Ceramic matrix composite

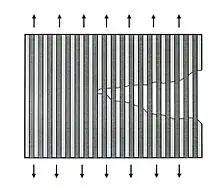
Scheme of crack bridges at the crack tip of ceramic composites.

The high fracture toughness or crack resistance mentioned above is a result of the following mechanism: under load the ceramic matrix cracks, like any ceramic material, at an elongation of about 0.05%. In CMCs the embedded fibers bridge these cracks (see picture). This mechanism works only when the matrix can slide along the fibers, which means that there must be a weak bond between the fibers and matrix. A strong bond would require a very high elongation capability of the fiber bridging the crack and would result in a brittle fracture, as with conventional ceramics. The production of CMC material with high crack resistance requires a step to weaken this bond between the fibers and matrix. This is achieved by depositing a thin layer of pyrolytic carbon or boron nitride on the fibers, which weakens the bond at the fiber/matrix interface, leading to the fiber pull-out at crack surfaces, as shown in the SEM picture at the top of this article. In oxide-CMCs, the high porosity of the matrix is sufficient to establish a weak bond.